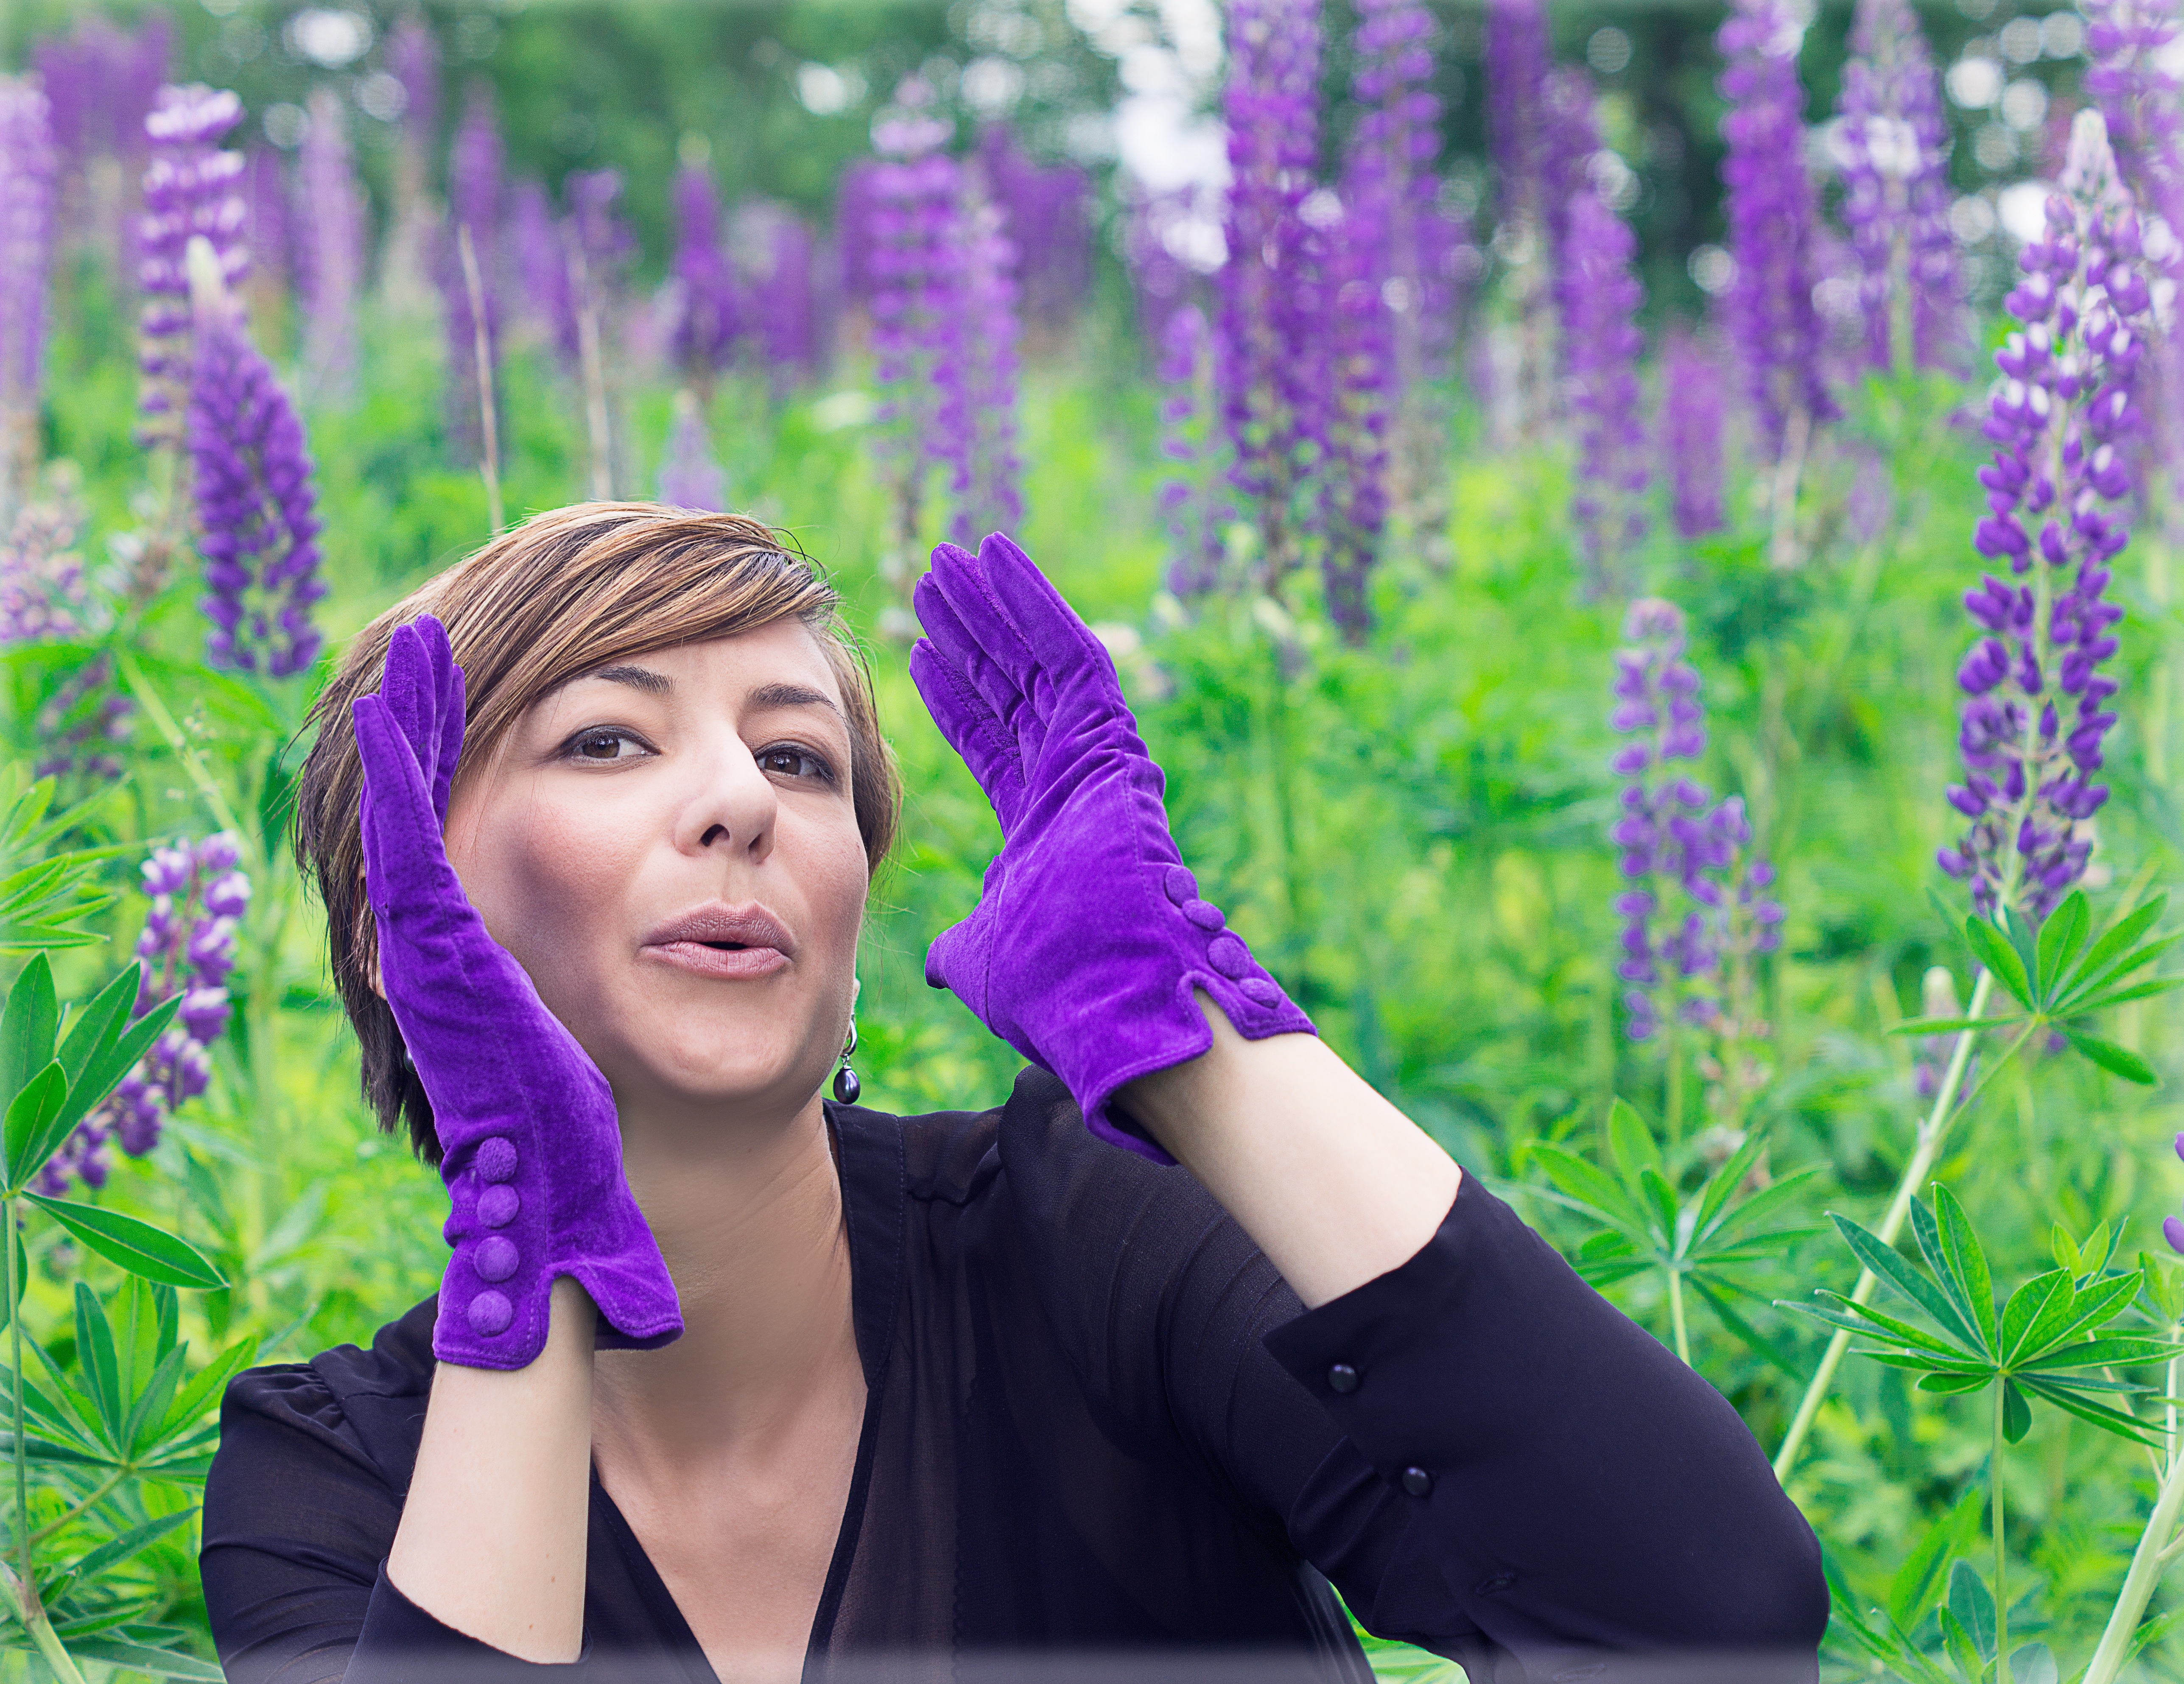
grass, person, plant, girl, woman, hair, photography, meadow, flower, purple, female, portrait, model, young, spring, green, color, holiday, blue, colorful, hairstyle, makeup, colour, face, eyes, eye, bright, photograph, lips, beauty, song, glamour, photo shoot, flowering plant, portrait photography, land plant